25143 Itokawa

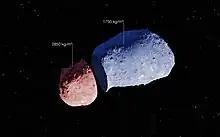
Schematic of Itokawa two lobes separated from each other. Their divergent densities suggest that these were stand-alone bodies that came into contact later on, making the rubble pile also a likely contact binary.

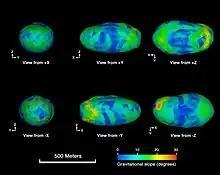
Preliminary shape model of Itokawa based on radar observations by Goldstone and Arecibo

Itokawa is a stony S-type asteroid. Radar imaging by Goldstone in 2001 observed an ellipsoid meters long and meters wide.